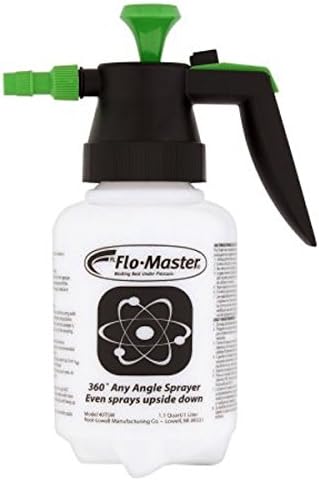
Flo-Master XP2 360 Deg Hand-Held Sprayer,40oz Patio Garden House Adjustable Nozzle Pump Handle
Category: Amazon Home
360 Deg Hand-Held Sprayer,40oz Patio Garden House Adjustable Nozzle Pump Handle. Patio Garden Gardening Lawn Care Lawn Care Fertilizer Spreaders Hand Held Sprayer sprays in a 360-degree angle-even upside down.
Features: Hand Held Sprayer sprays in a 360-degree angle-even upside down. | 2.5-pt translucent polyethylene tank for visible liquid level | Thumb lever with lock-on feature for continuous spray | Adjustable poly nozzle